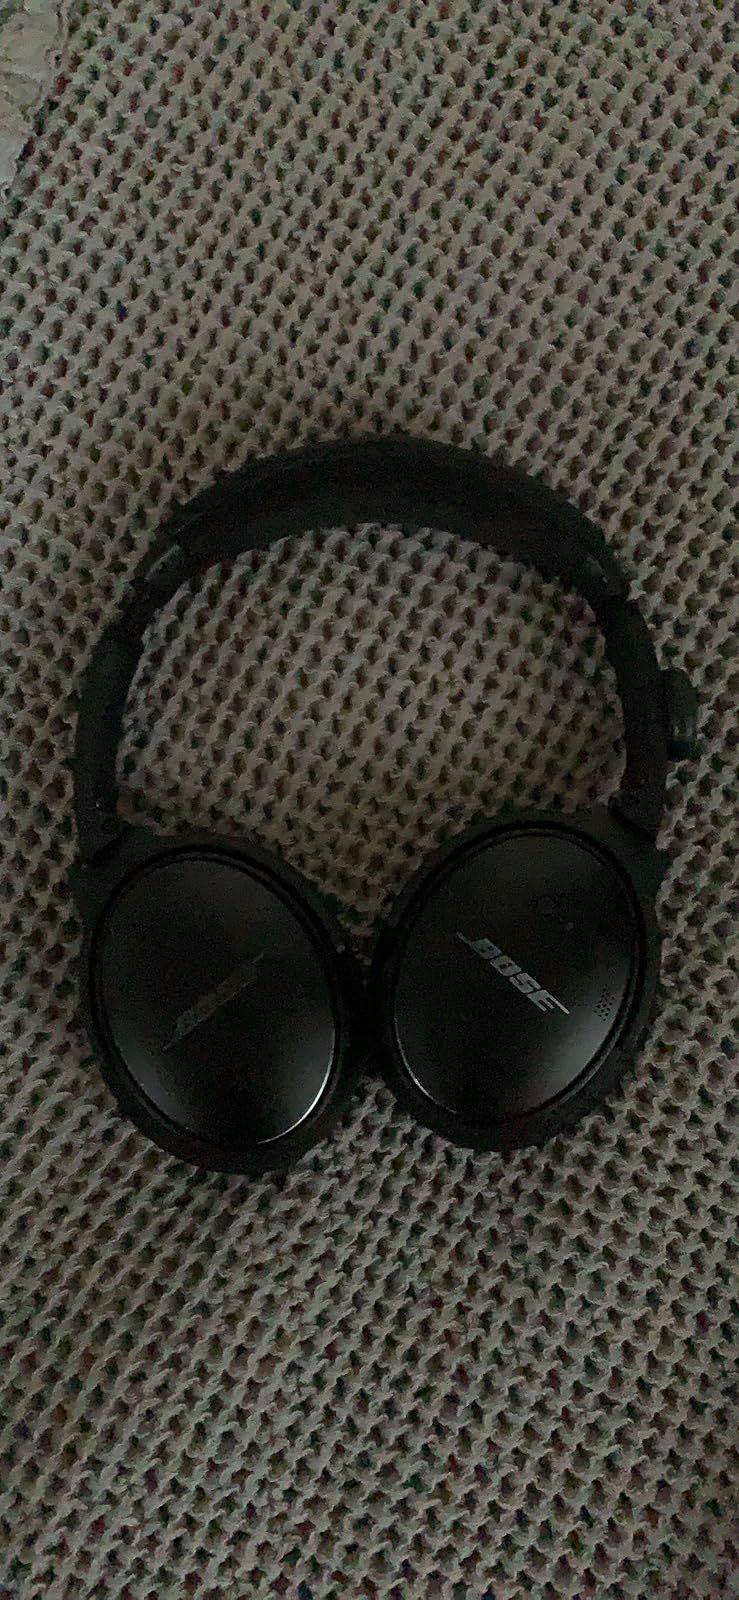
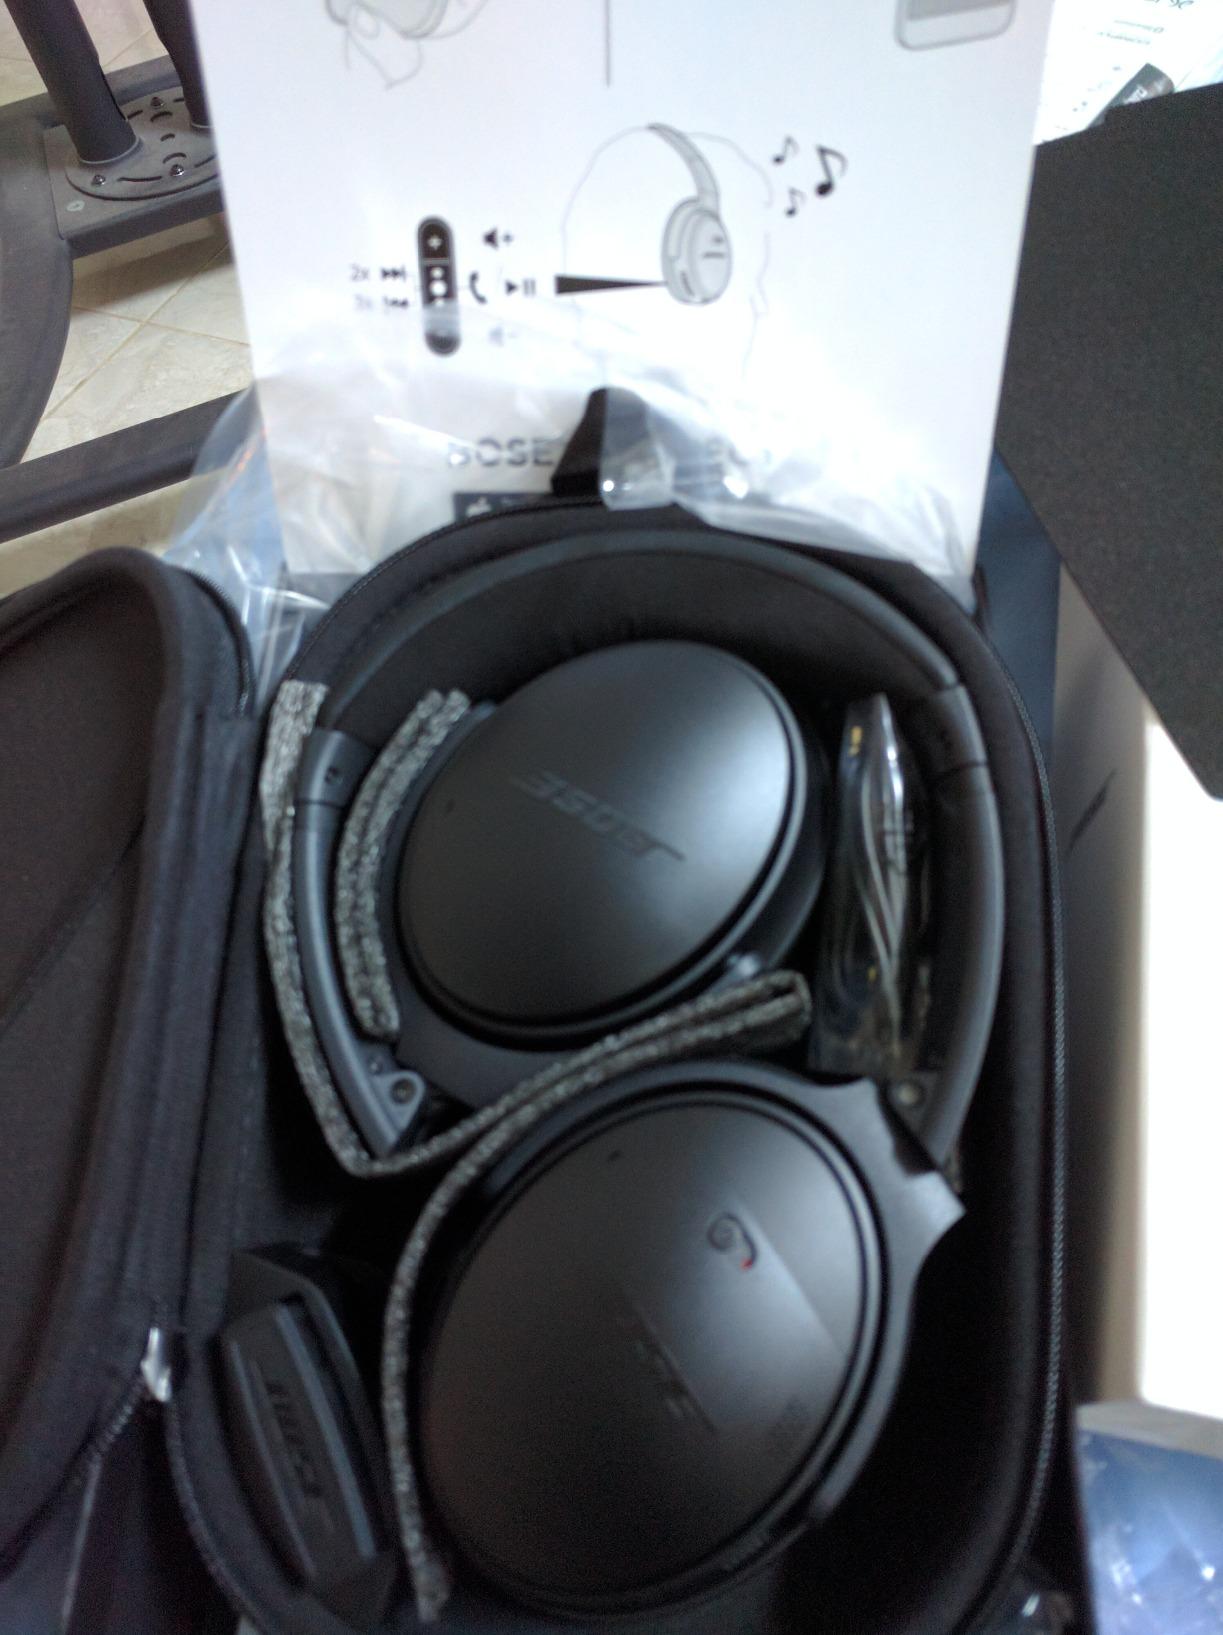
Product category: headphones
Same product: yes